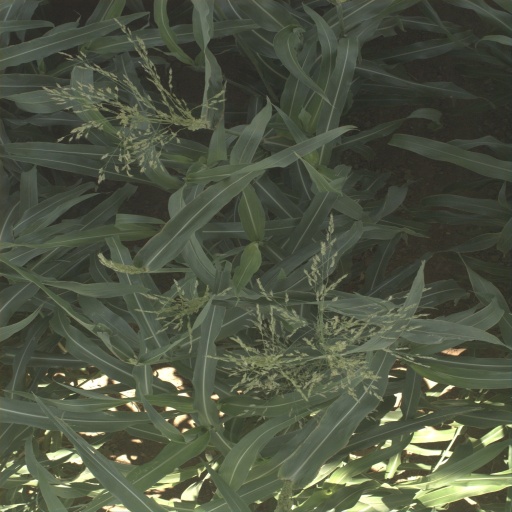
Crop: sorghum